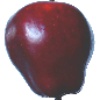
Label: Apple Red Delicious 1